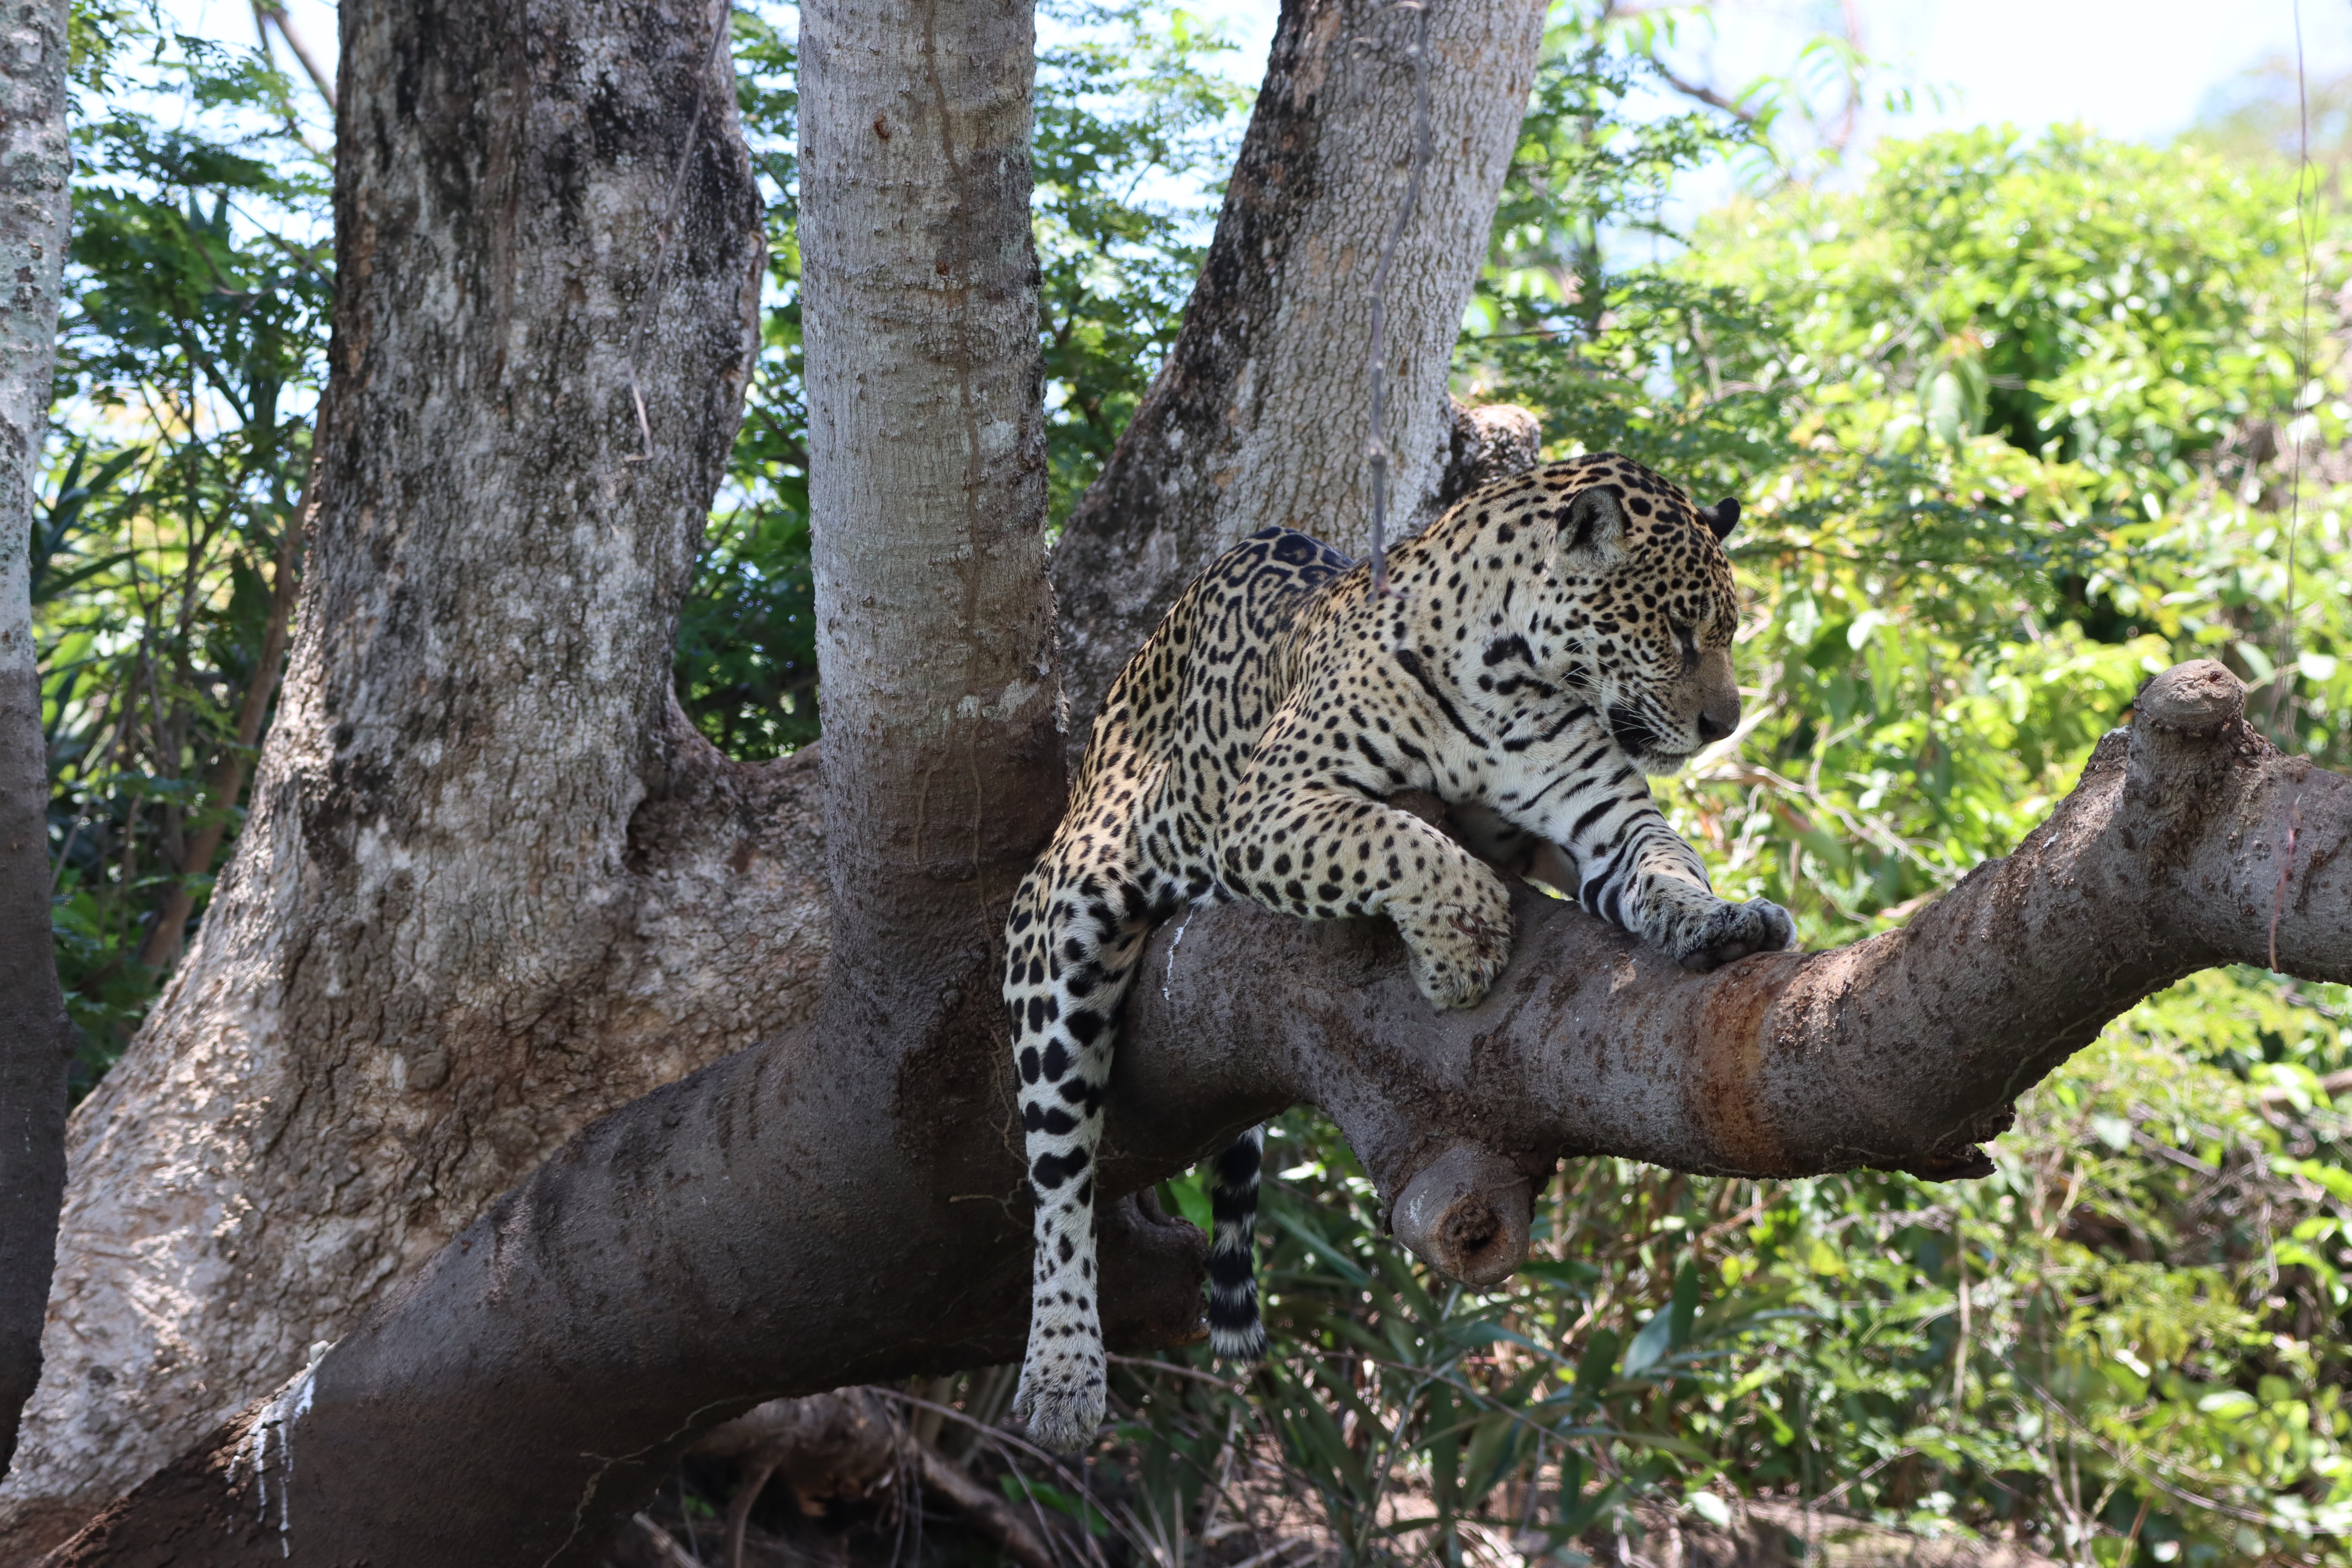
Jaguar: Medrosa